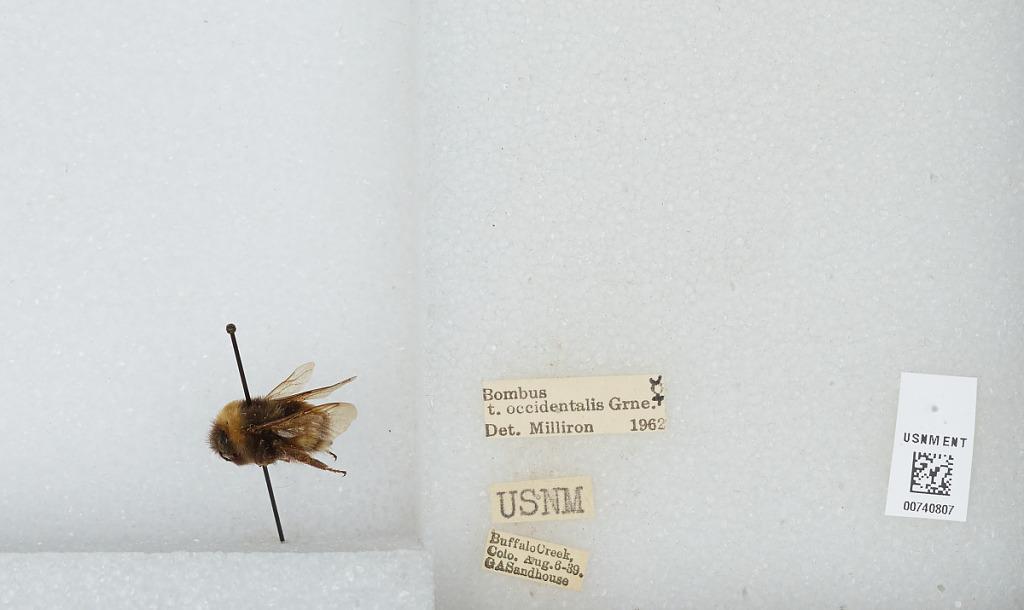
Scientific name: Bombus (Bombus) occidentalis Greene
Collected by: G. Sandhouse
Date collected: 1939-8-6
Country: United States
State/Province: Colorado
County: Jefferson
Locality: Buffalo Creek
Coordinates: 39.6361, -105.347
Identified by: Milliron